John Burroughs

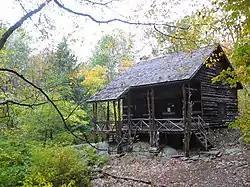

In January 1873, Burroughs left Washington for New York. The next year he bought a farm in West Park, NY (now part of the Town of Esopus) where he built his Riverby estate. There he grew various crops before eventually focusing on table grapes. He continued to write, and continued as a federal bank examiner for several more years. In 1895 Burroughs bought additional land near Riverby where he and son Julian constructed an Adirondack-style cabin that he called "Slabsides". He wrote, grew celery, and entertained visitors there, including students from local Vassar College. After the turn of the 20th century, Burroughs renovated an old farmhouse near his birthplace and called it "Woodchuck Lodge." This became his summer residence until his death.